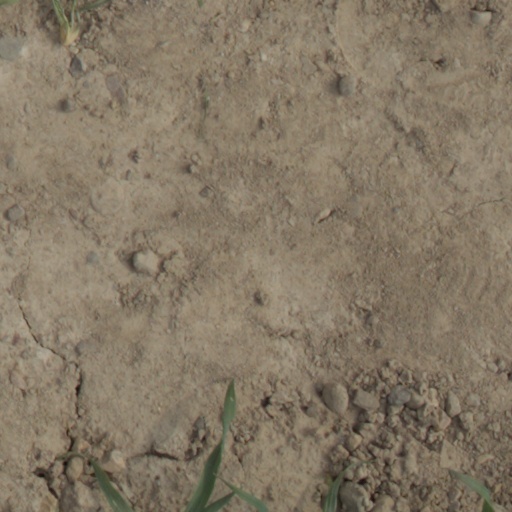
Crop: wheat